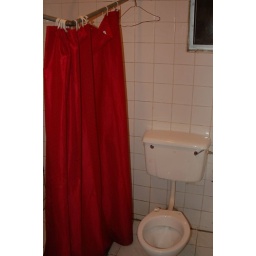
No toilet seat here at our hostel in Abuja, Nigeria